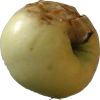
Label: Apple hit 1